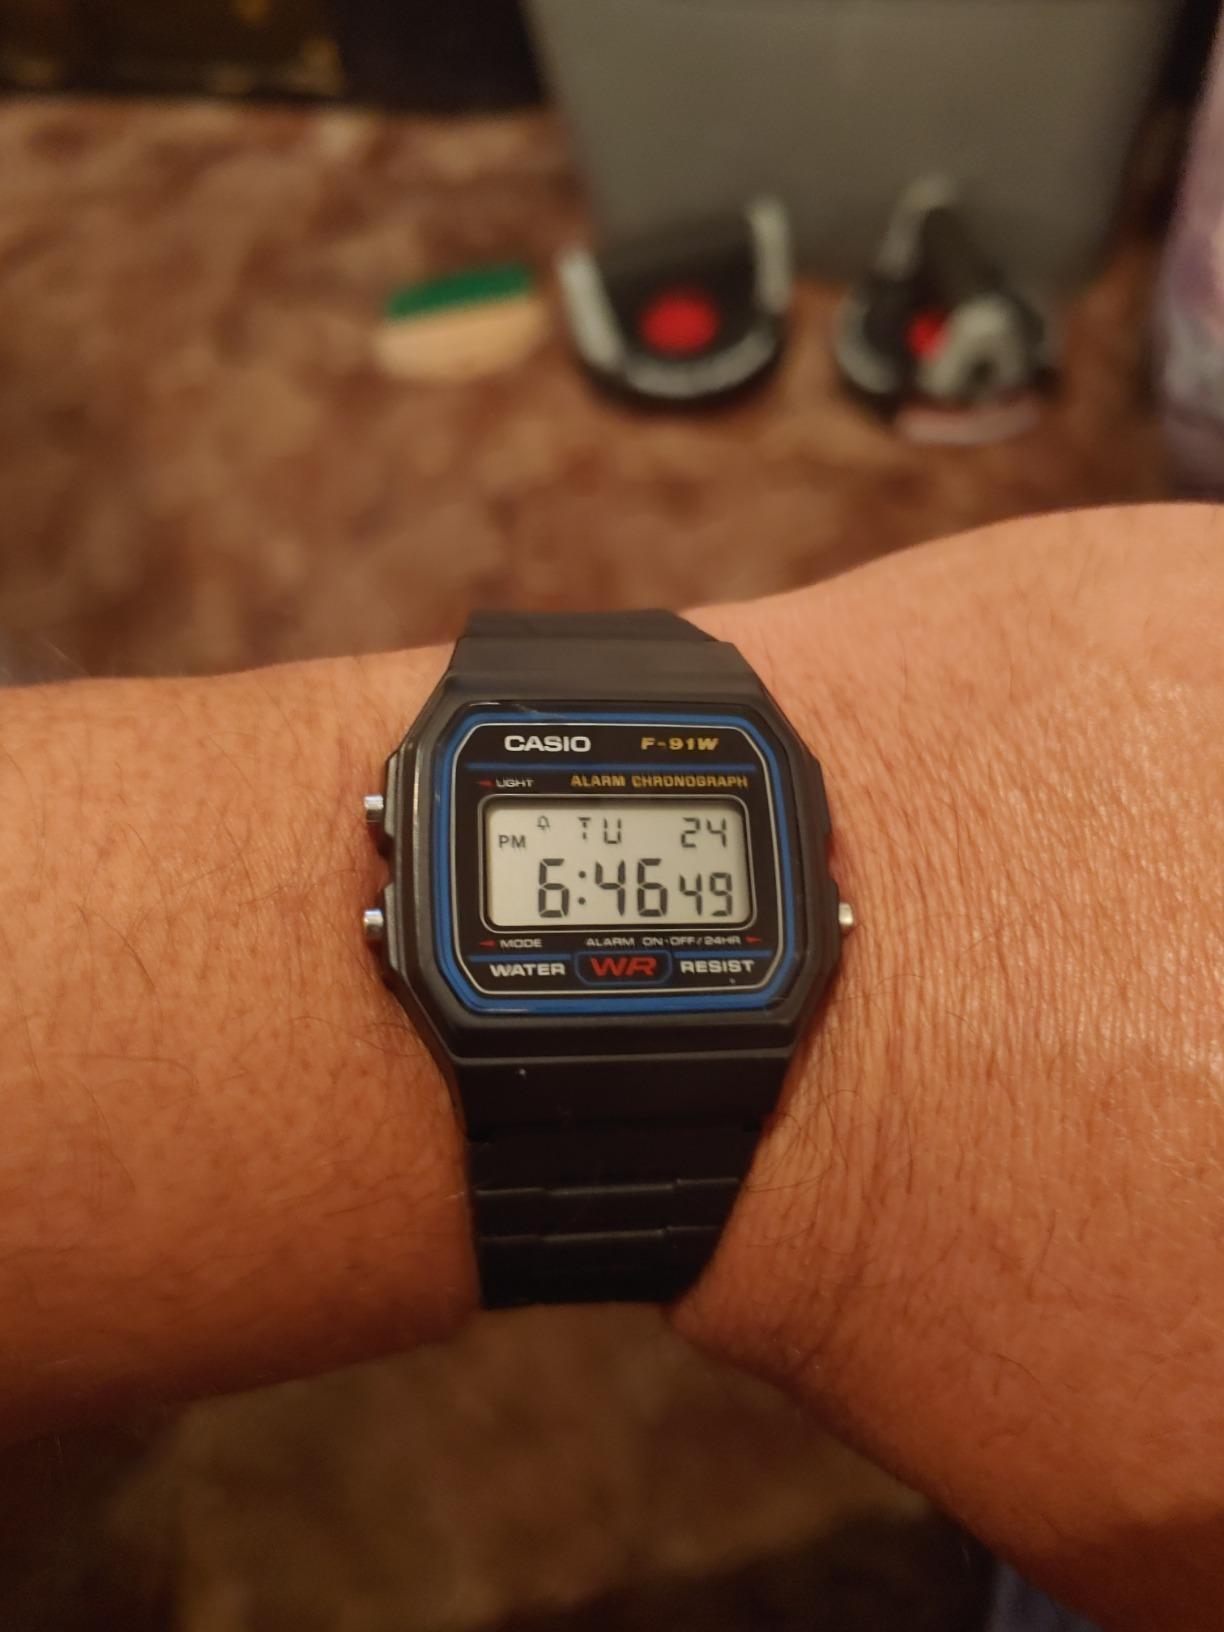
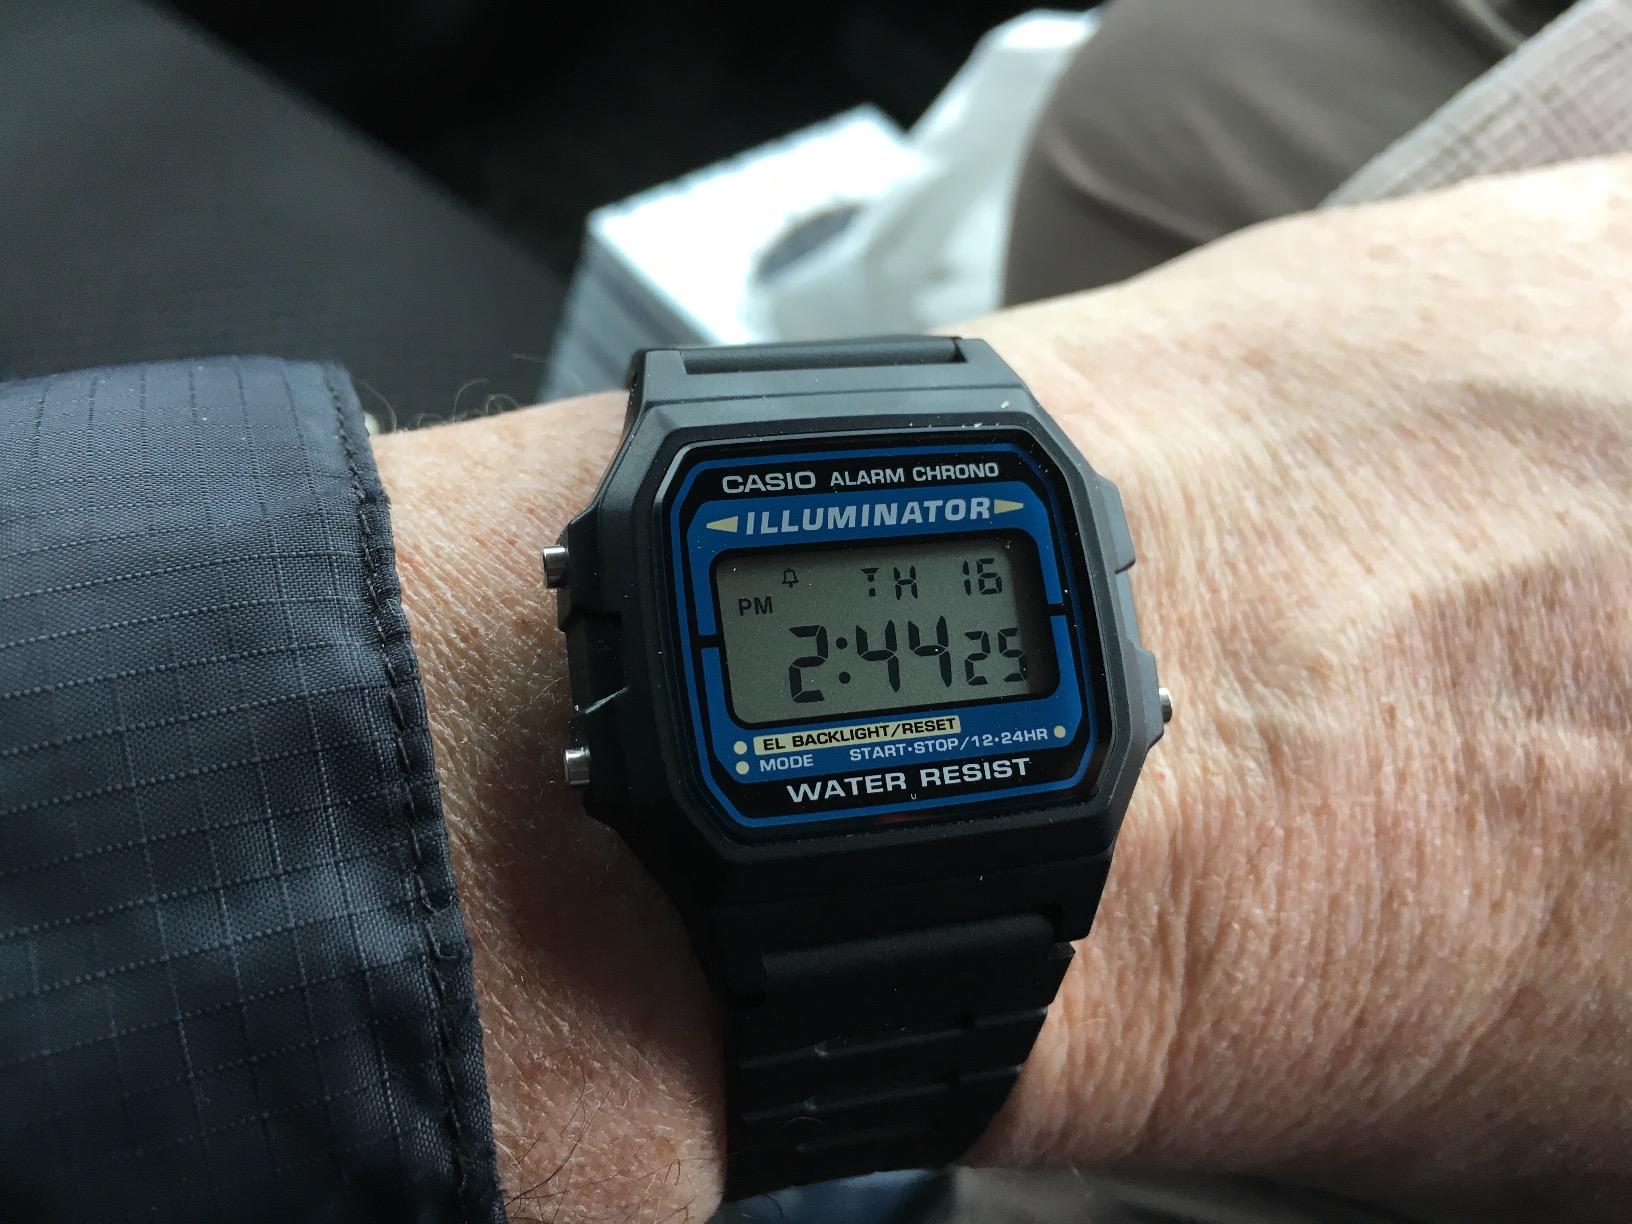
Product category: accessories_watch
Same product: no